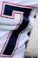
Number: 7